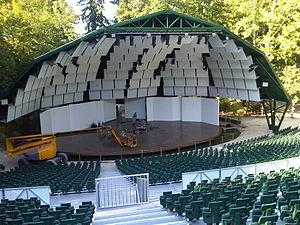
Scène du festival de piano de la Roque d'Anthéron
Le festival de La Roque-d'Anthéron est un festival international de piano, fondé en 1980 par Paul Onoratini, alors maire de La Roque-d'Anthéron et René Martin, alors stagiaire à la Direction régionale des Affaires Culturelles, cherchant à créer un festival de piano.